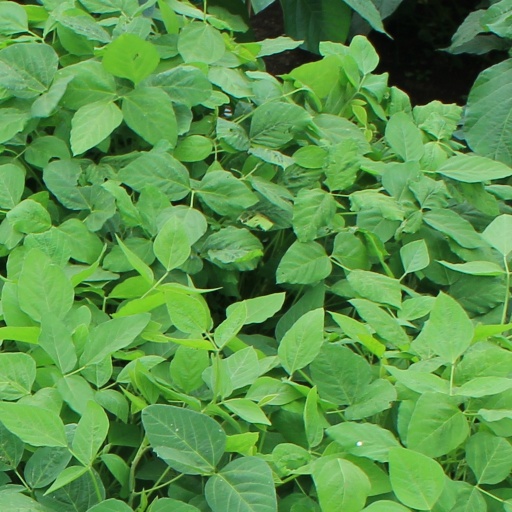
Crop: soybean